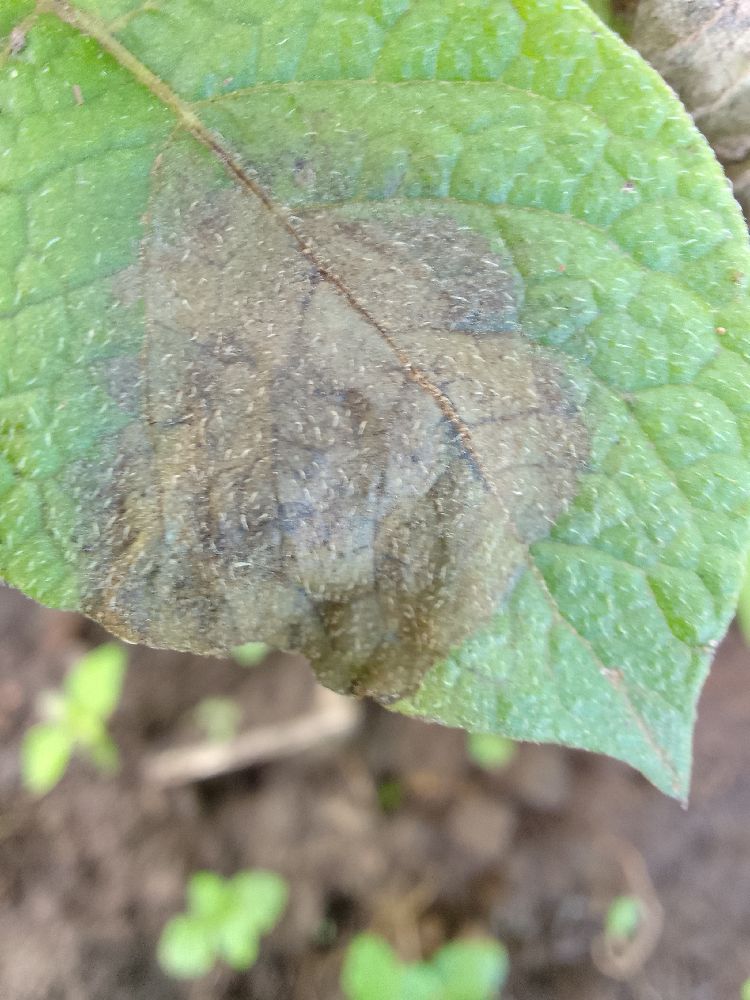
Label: Late blight